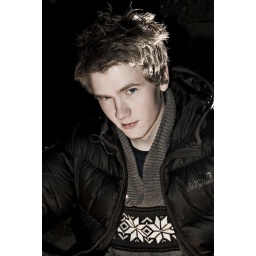
In ground Spot light in his face and an SB-900 shooting from the right